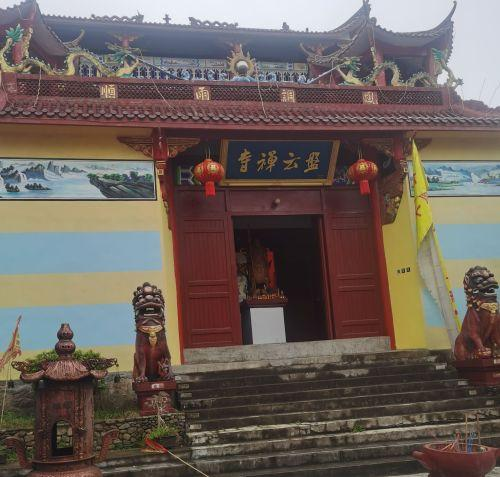
地标名称：盘云禅寺
所在城市：金华市·义乌市